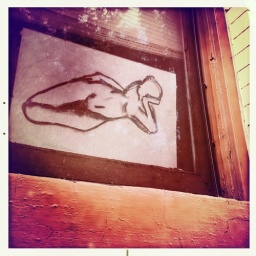
naked girl in window